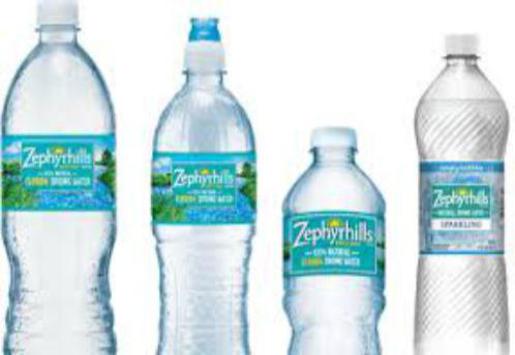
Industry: Food